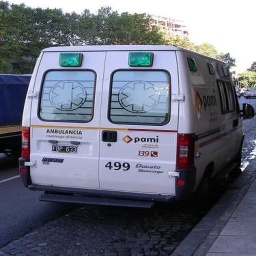
Label: ambulance